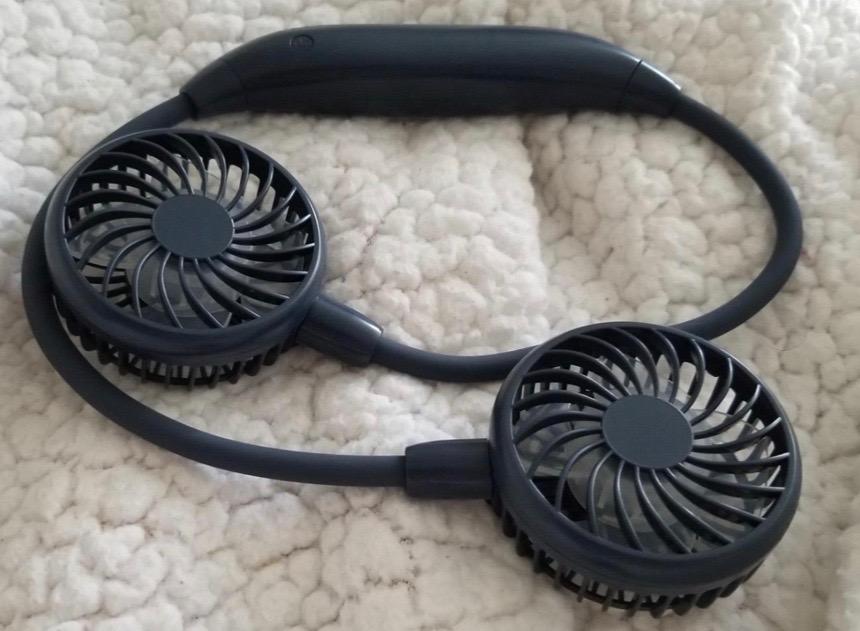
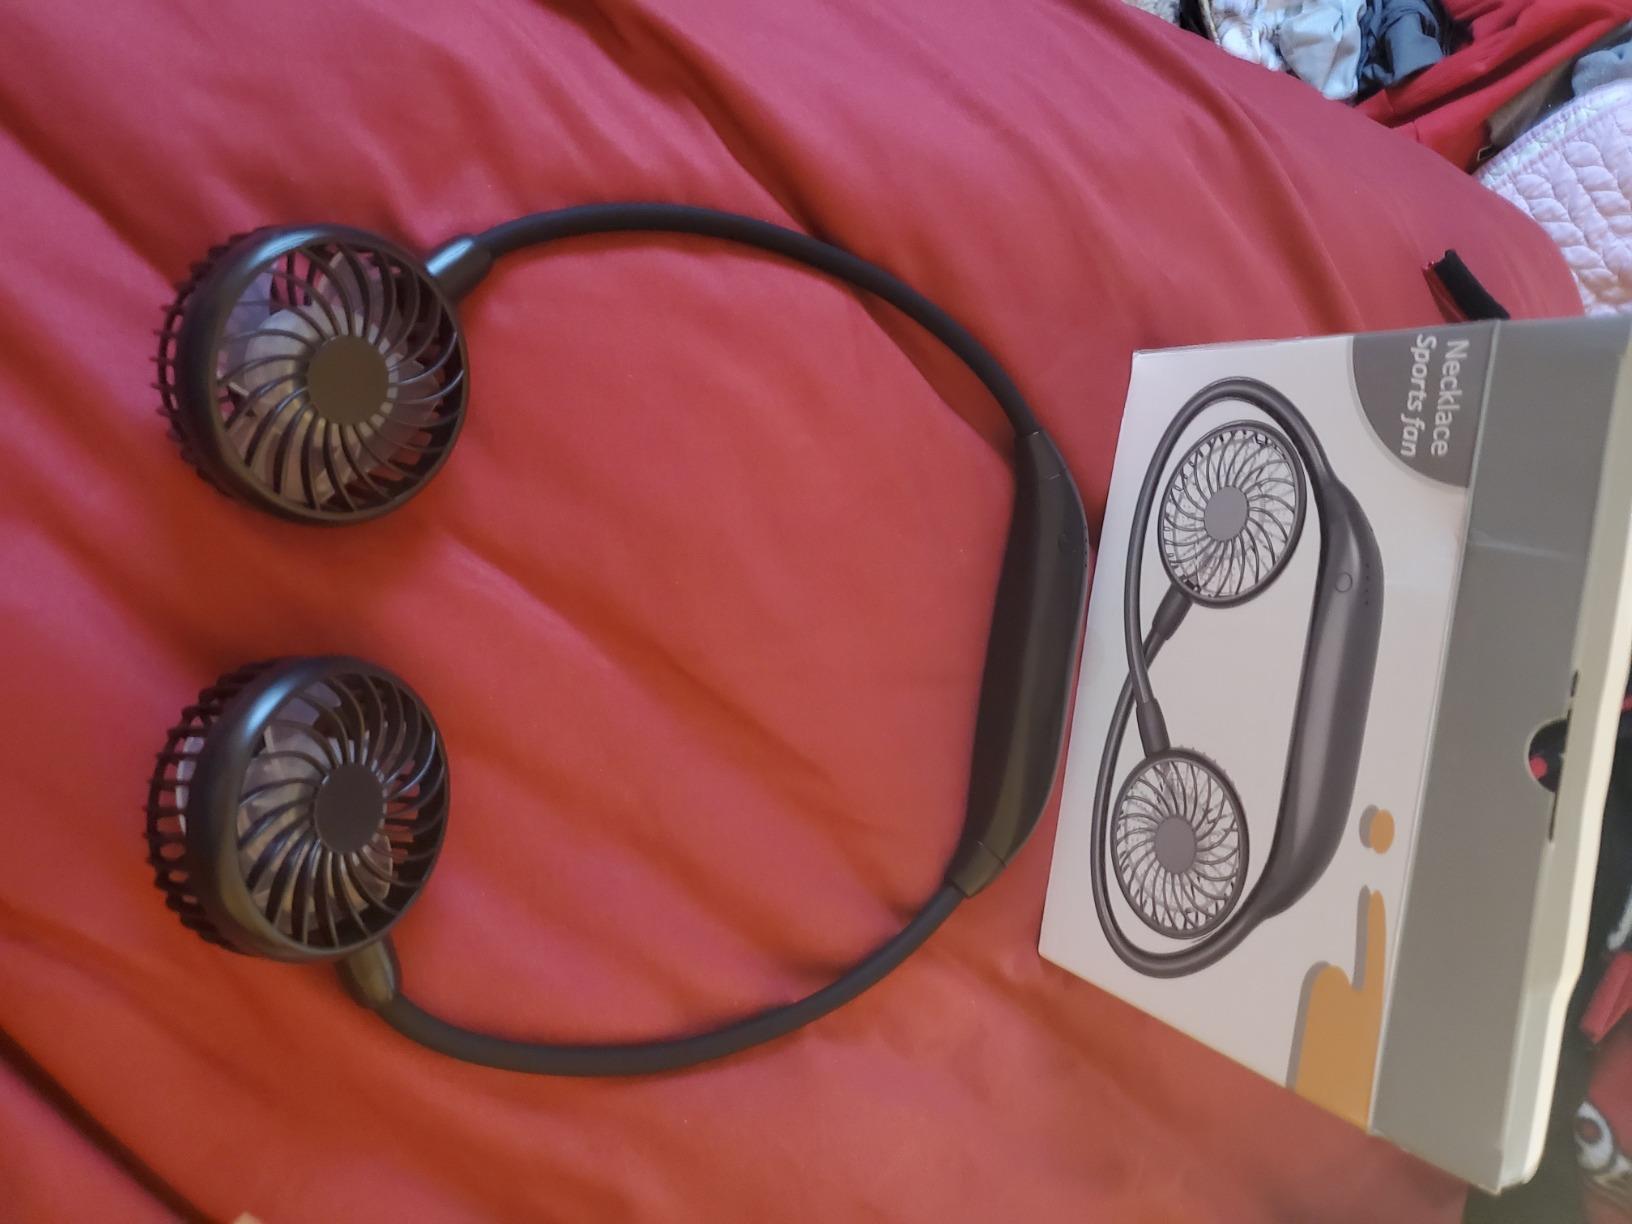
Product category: fan
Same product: no